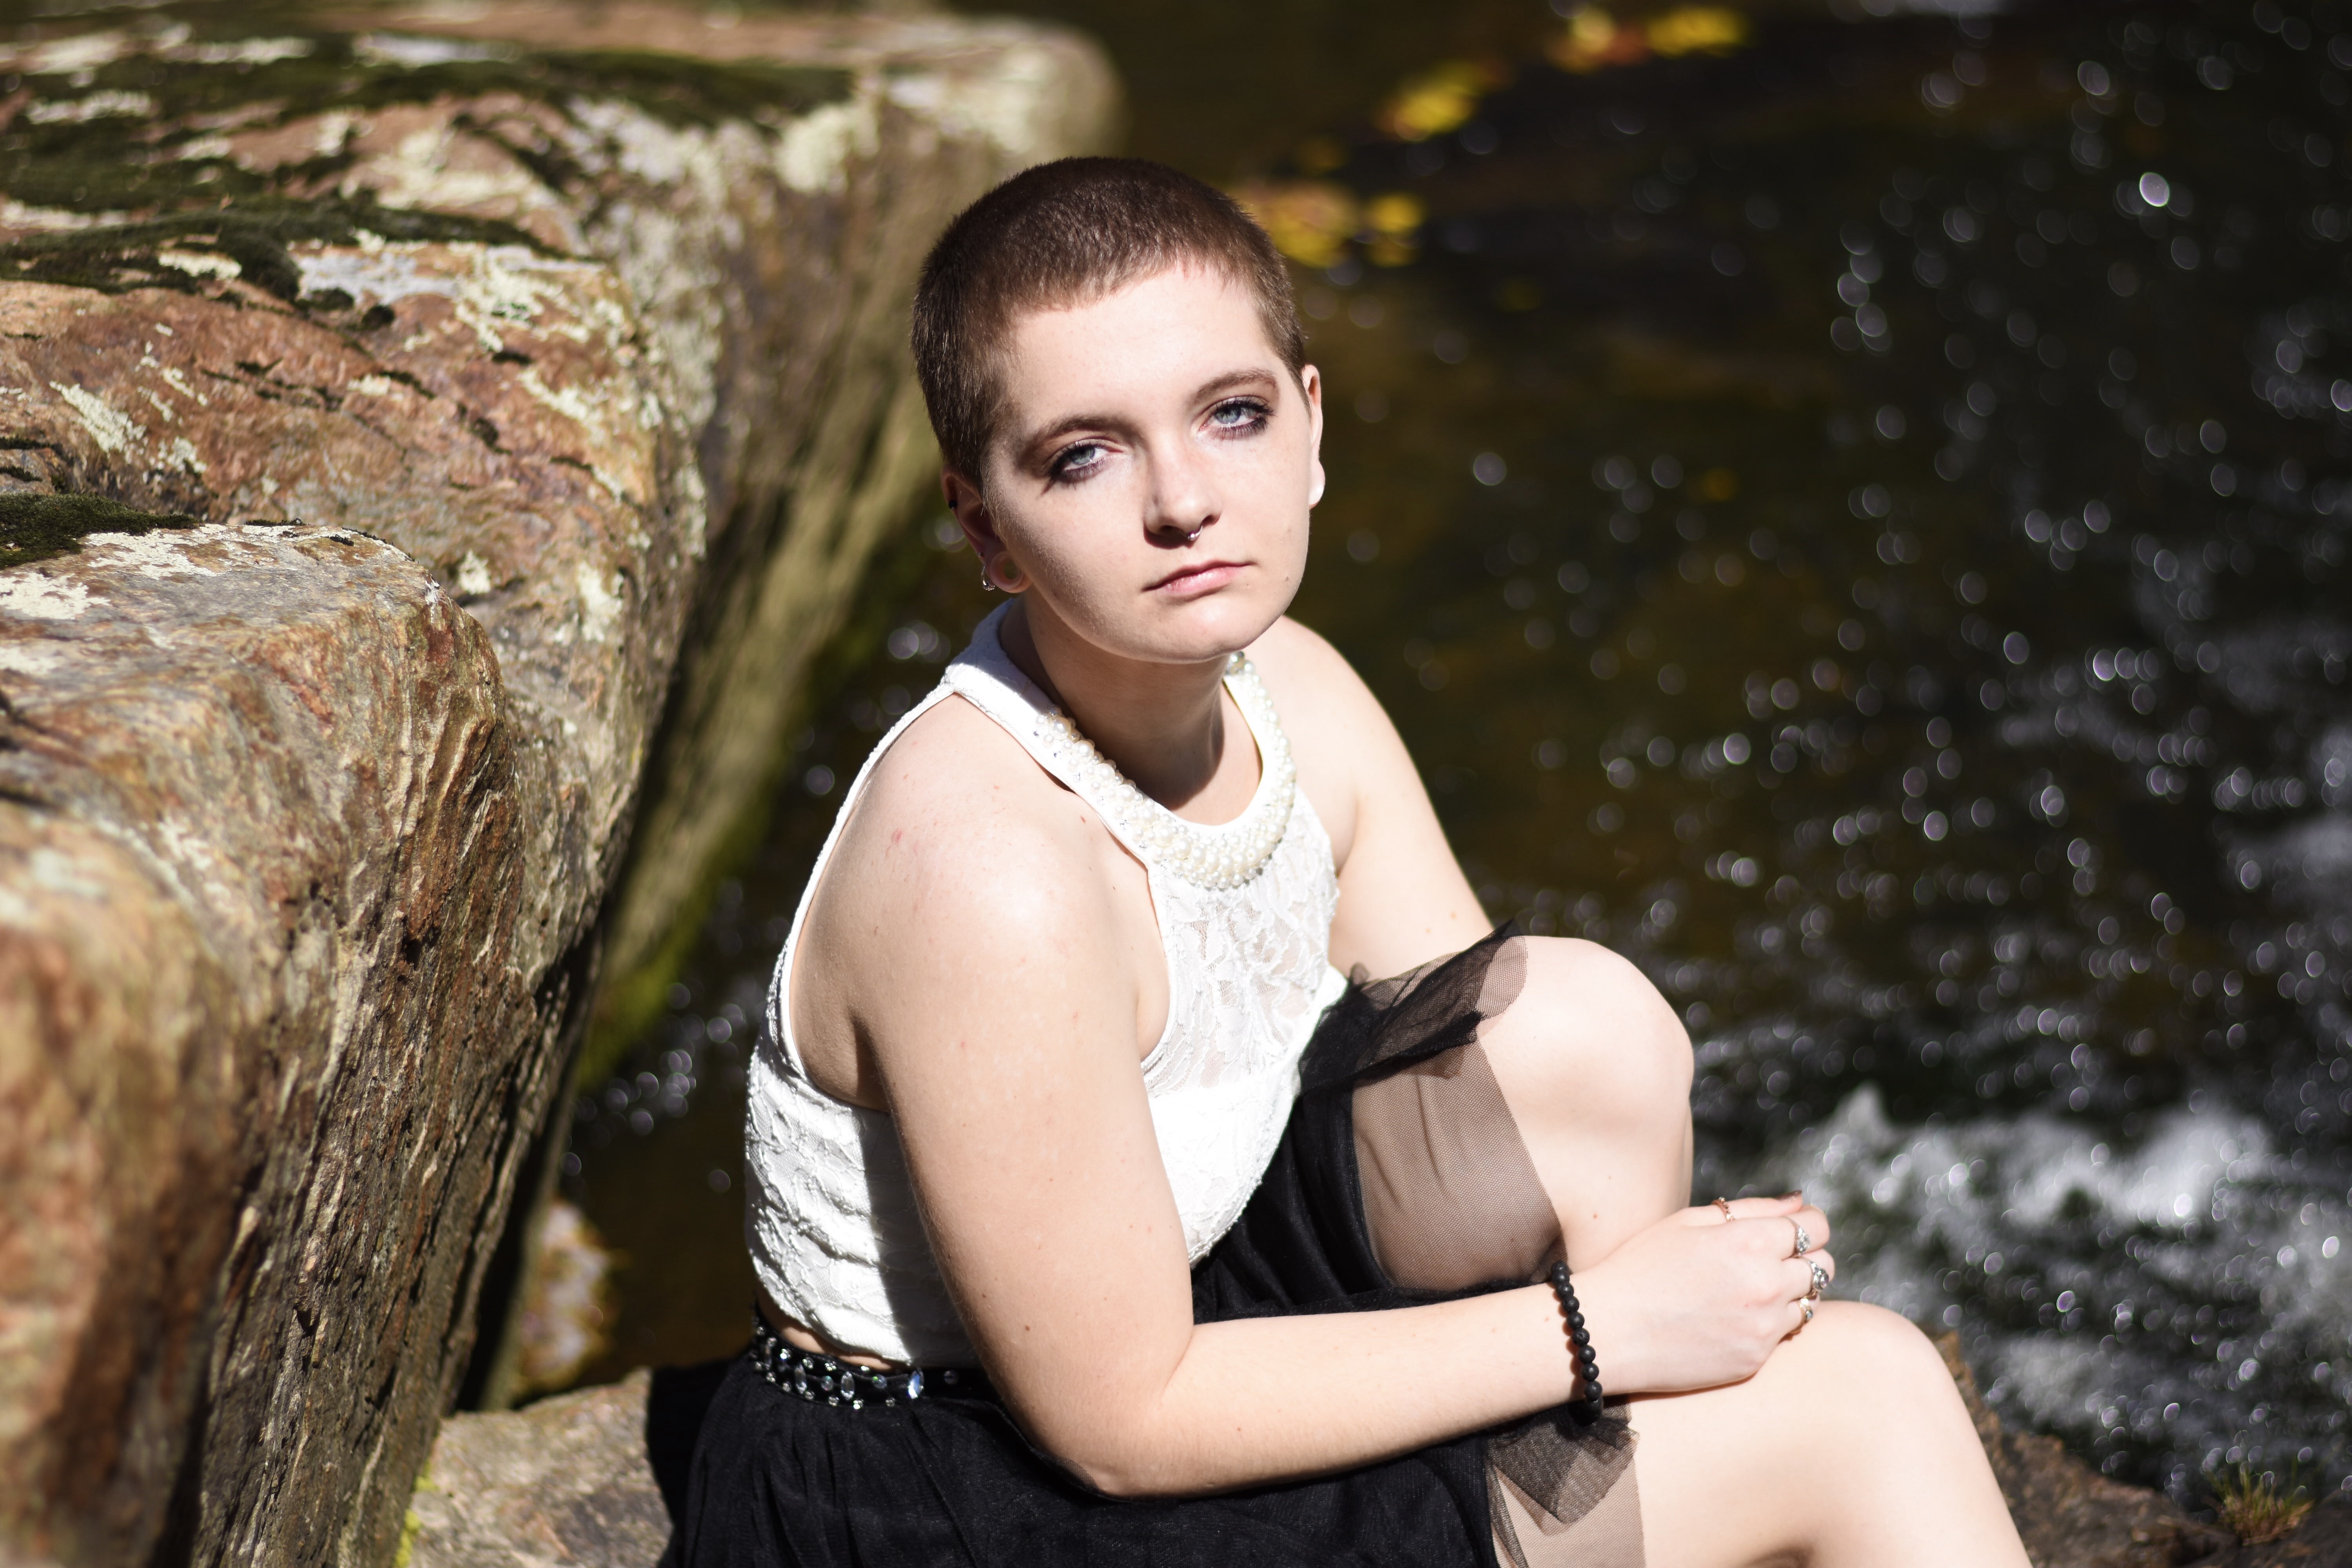
person, girl, woman, photography, cute, summer, female, leg, portrait, model, young, spring, fashion, clothing, lady, lifestyle, season, sunny, dress, happy, eye, photograph, beauty, attractive, photo shoot, portrait photography, art model